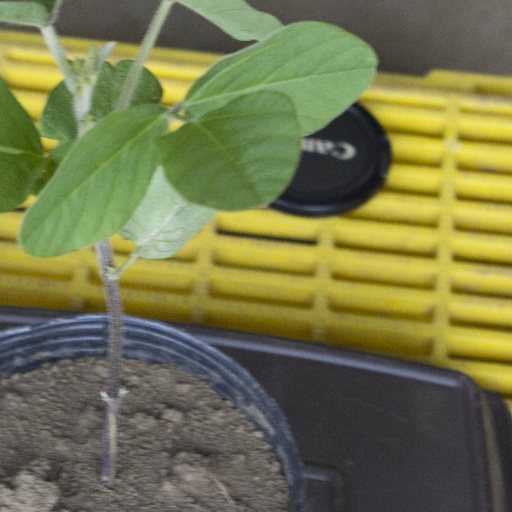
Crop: soybean